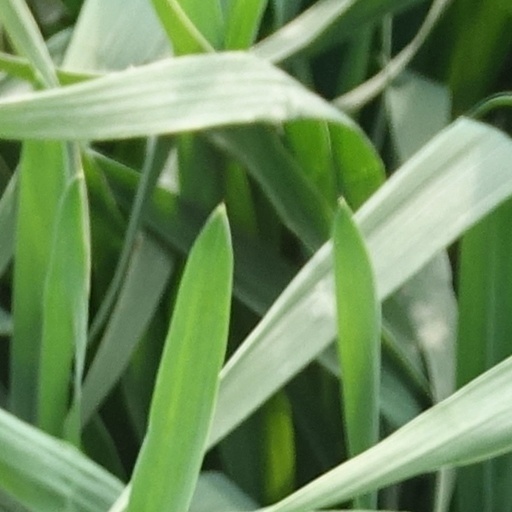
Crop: wheat